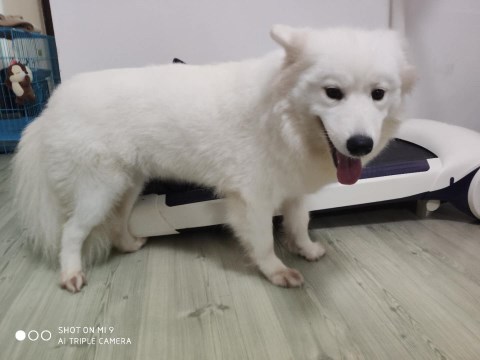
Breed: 2192-n000088-Samoyed